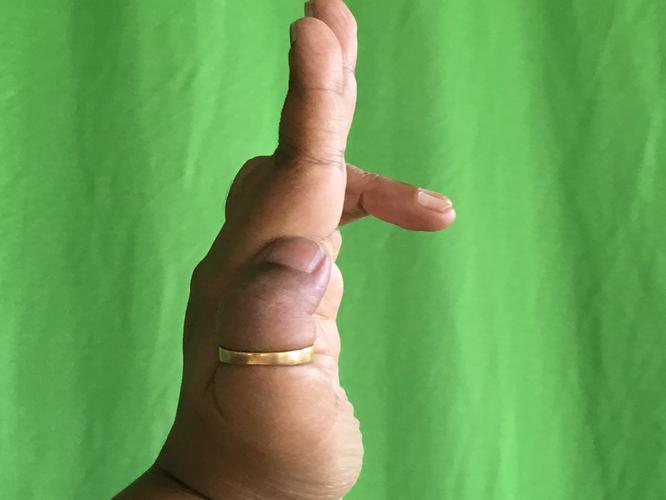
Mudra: Ardhapathaka
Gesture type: single_hand